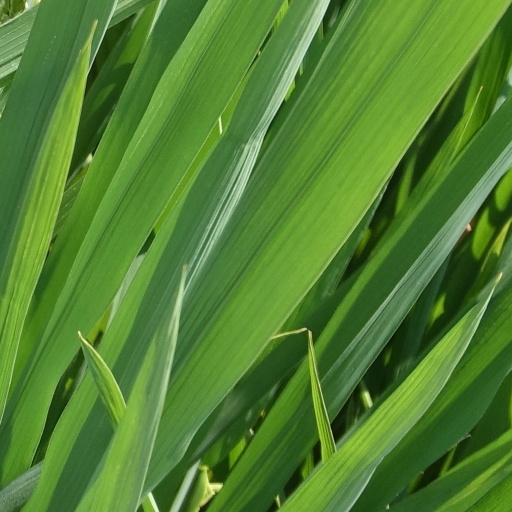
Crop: rice